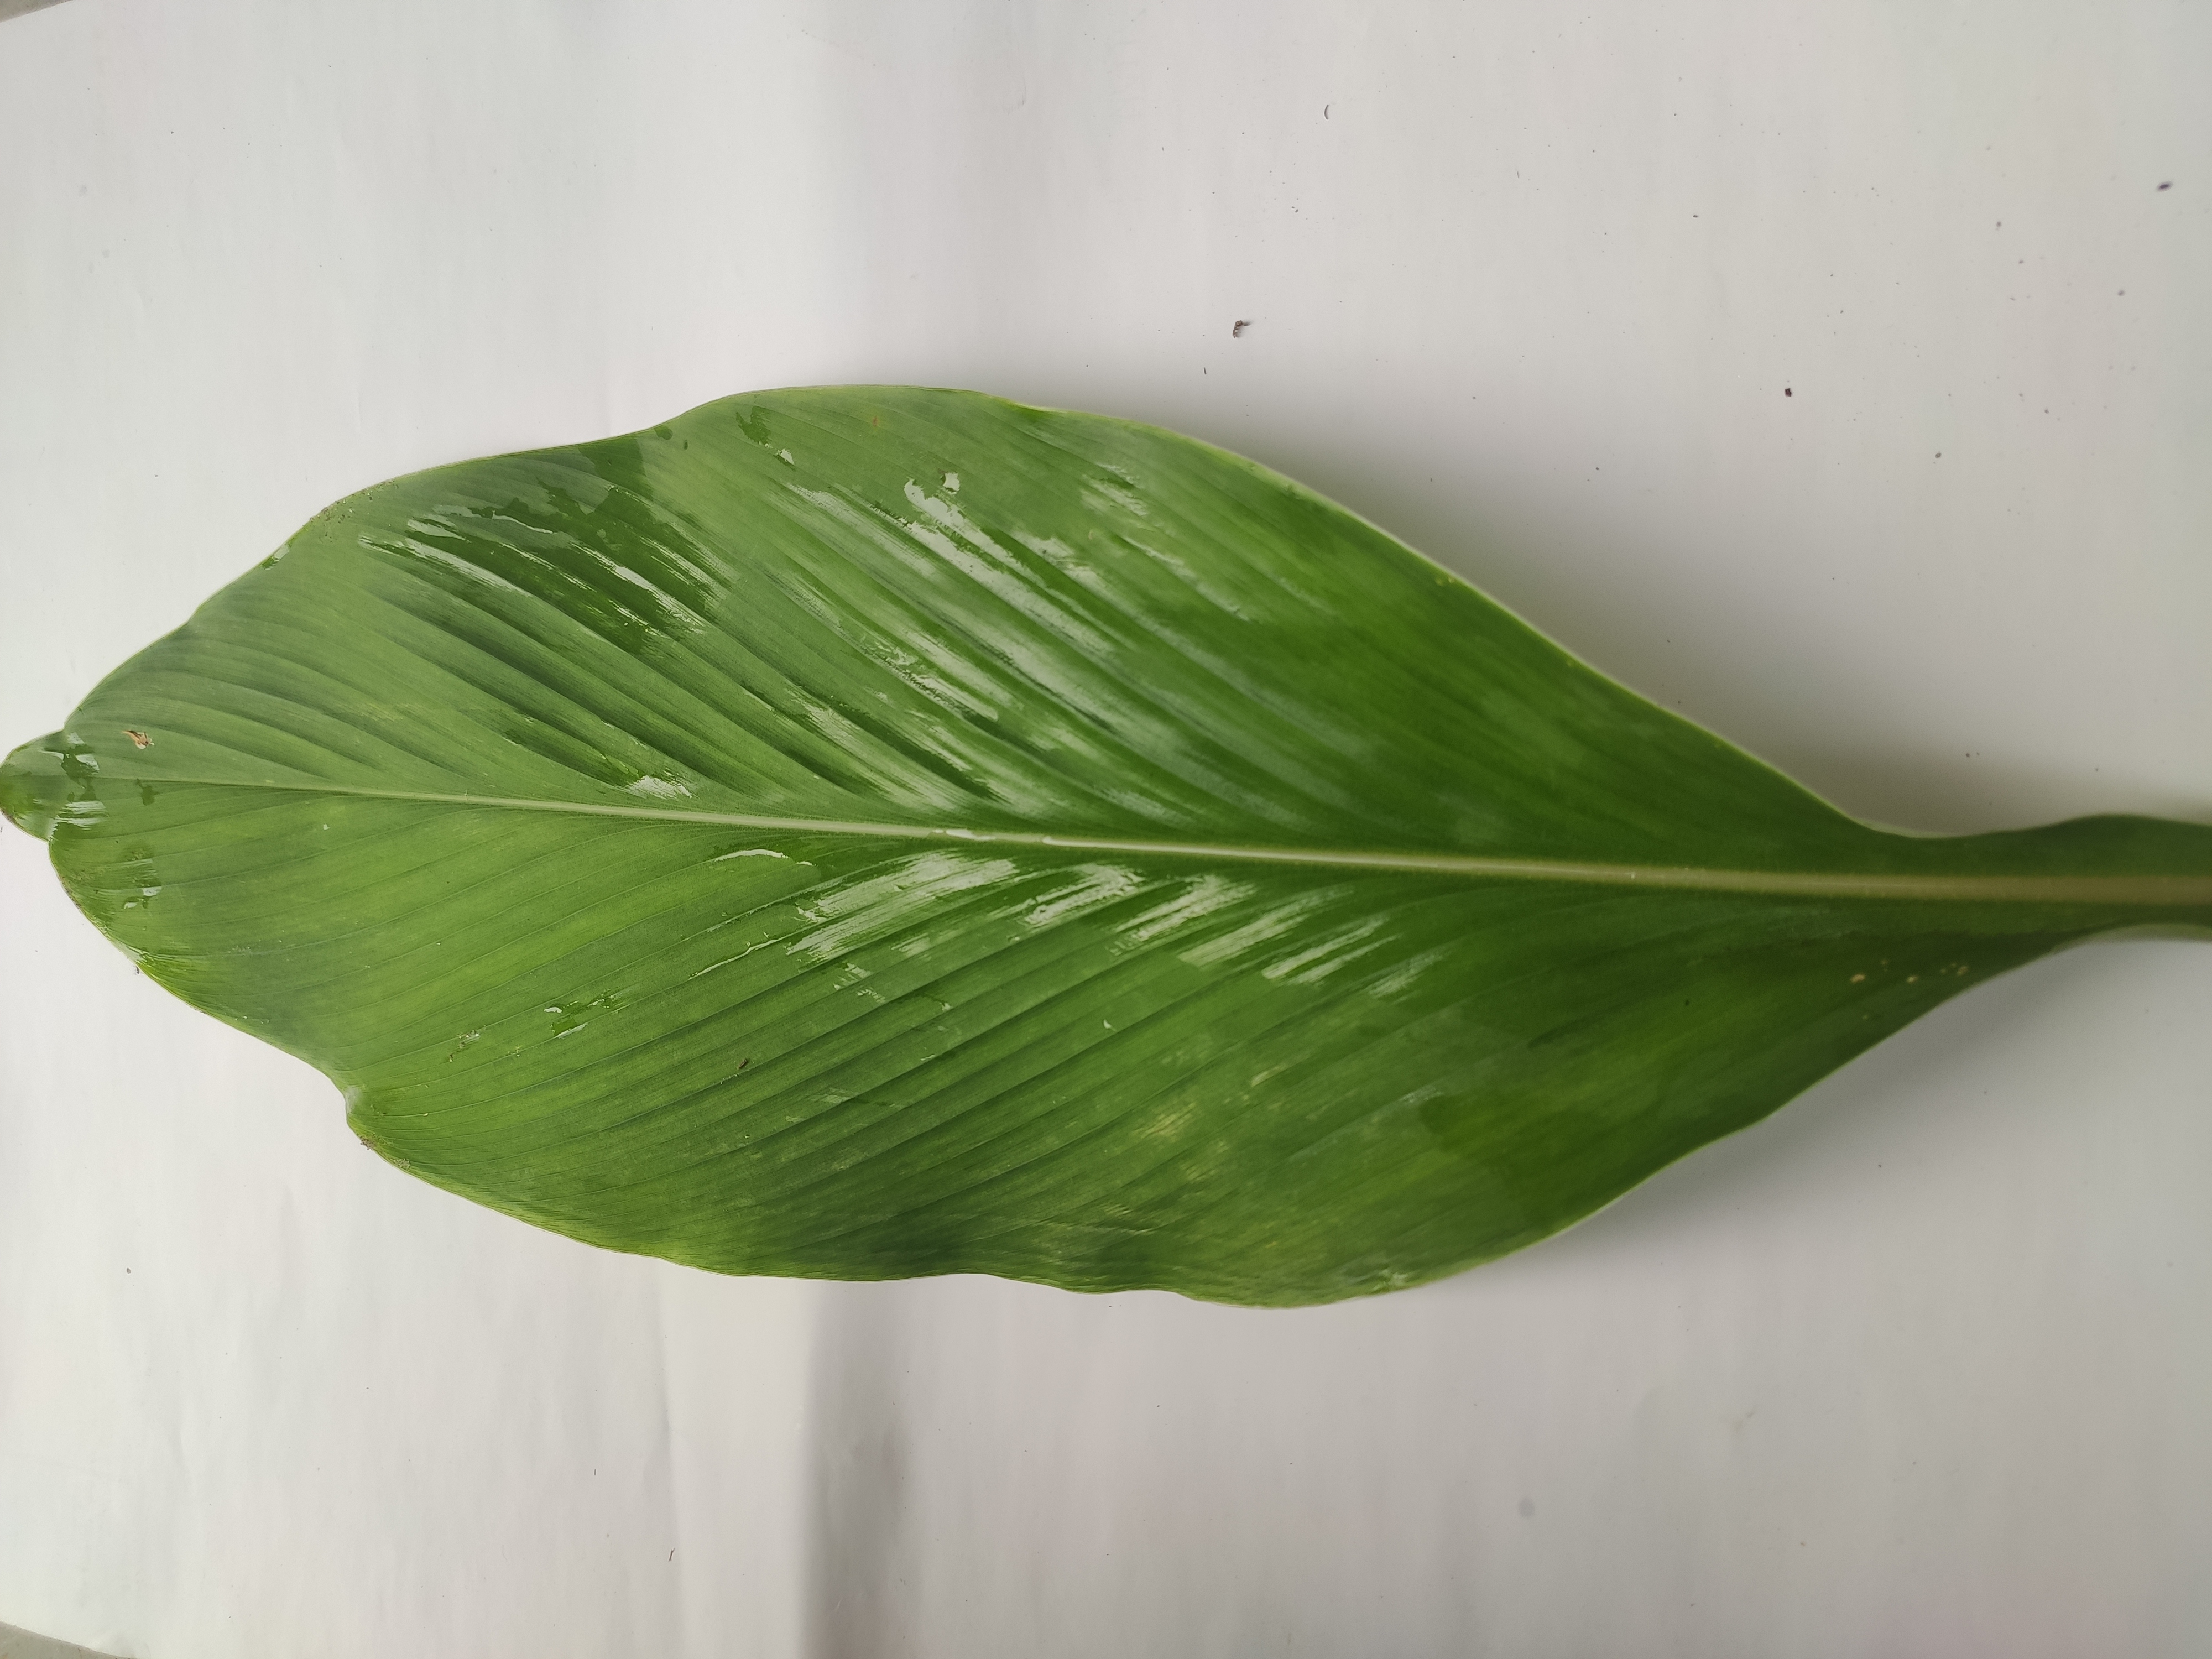
Label: Healthy_Leaf